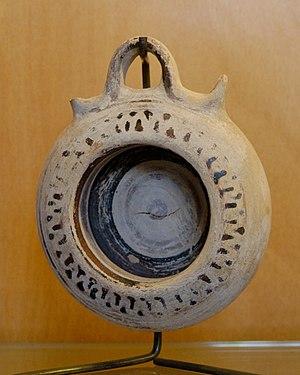
Kothon, œuvre grecque. Italiano: Kothon, opera greca.